David Axelrod

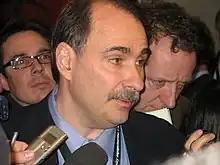
Axelrod talking to reporters in the "spin room" after the Cleveland Democratic debate in February 2008

While the Clinton campaign chose a strategy that emphasized experience, Axelrod helped to craft the Obama campaign's main theme of "change." He was critical of the Clinton campaign's positioning, and said that "being the consummate Washington insider is not where you want to be in a year when people want change...[Clinton's] initial strategic positioning was wrong and kind of played into our hands." The change message played a factor in Obama's victory in the Iowa caucuses. "Just over half of [Iowa's] Democratic caucus-goers said change was the No. 1 factor they were looking for in a candidate, and 51 percent of those voters chose Barack Obama," said CNN senior political analyst Bill Schneider. "That compares to only 19 percent of 'change' caucus-goers who preferred Clinton." Axelrod also believed that the Clinton campaign underestimated the importance of the caucus states. "For all the talent and the money they had over there," says Axelrod, "they—bewilderingly—seemed to have little understanding for the caucuses and how important they would become." In the 2008 primary season, Obama won a majority of the states that use the caucus format.